Princess Maha Chakri Sirindhorn Anthropology Centre

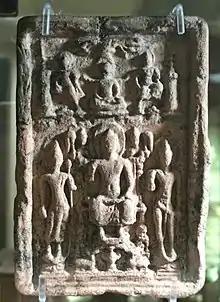
Buddha in Dvaravati art at Anthropology Centre

Princess Maha Chakri Sirindhorn Anthropology Centre (SAC) is an academic institution under the Ministry of Culture in Taling Chan District, Bangkok, Thailand, established in 1992, with the aim of the systematic gathering, processing, and maintenance of anthropological data scattered throughout the country.